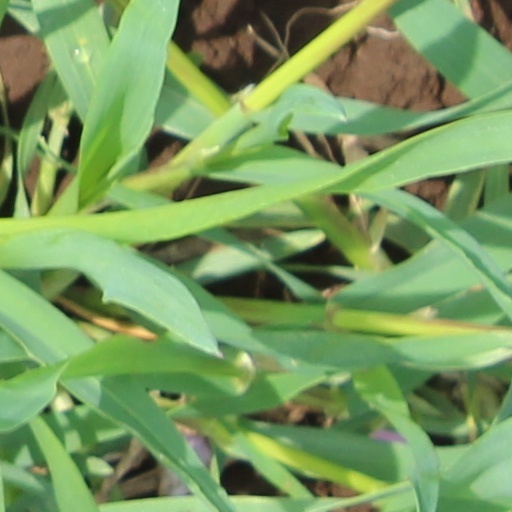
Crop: wheat